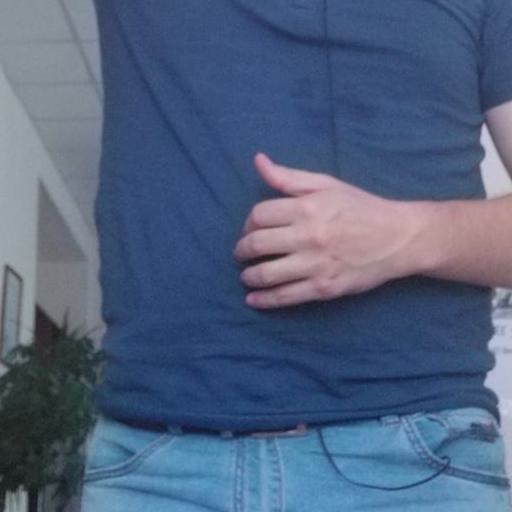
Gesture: no_gesture